Vincent Barber

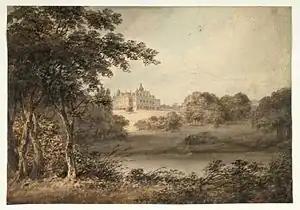
J. Vincent Barber, "View of Aston Hall from the Staffordshire Pool" (ca. 1808–1838), Watercolour.

Joseph Vincent Barber (1788–1838), known as Vincent Barber, was an English landscape painter and art teacher.